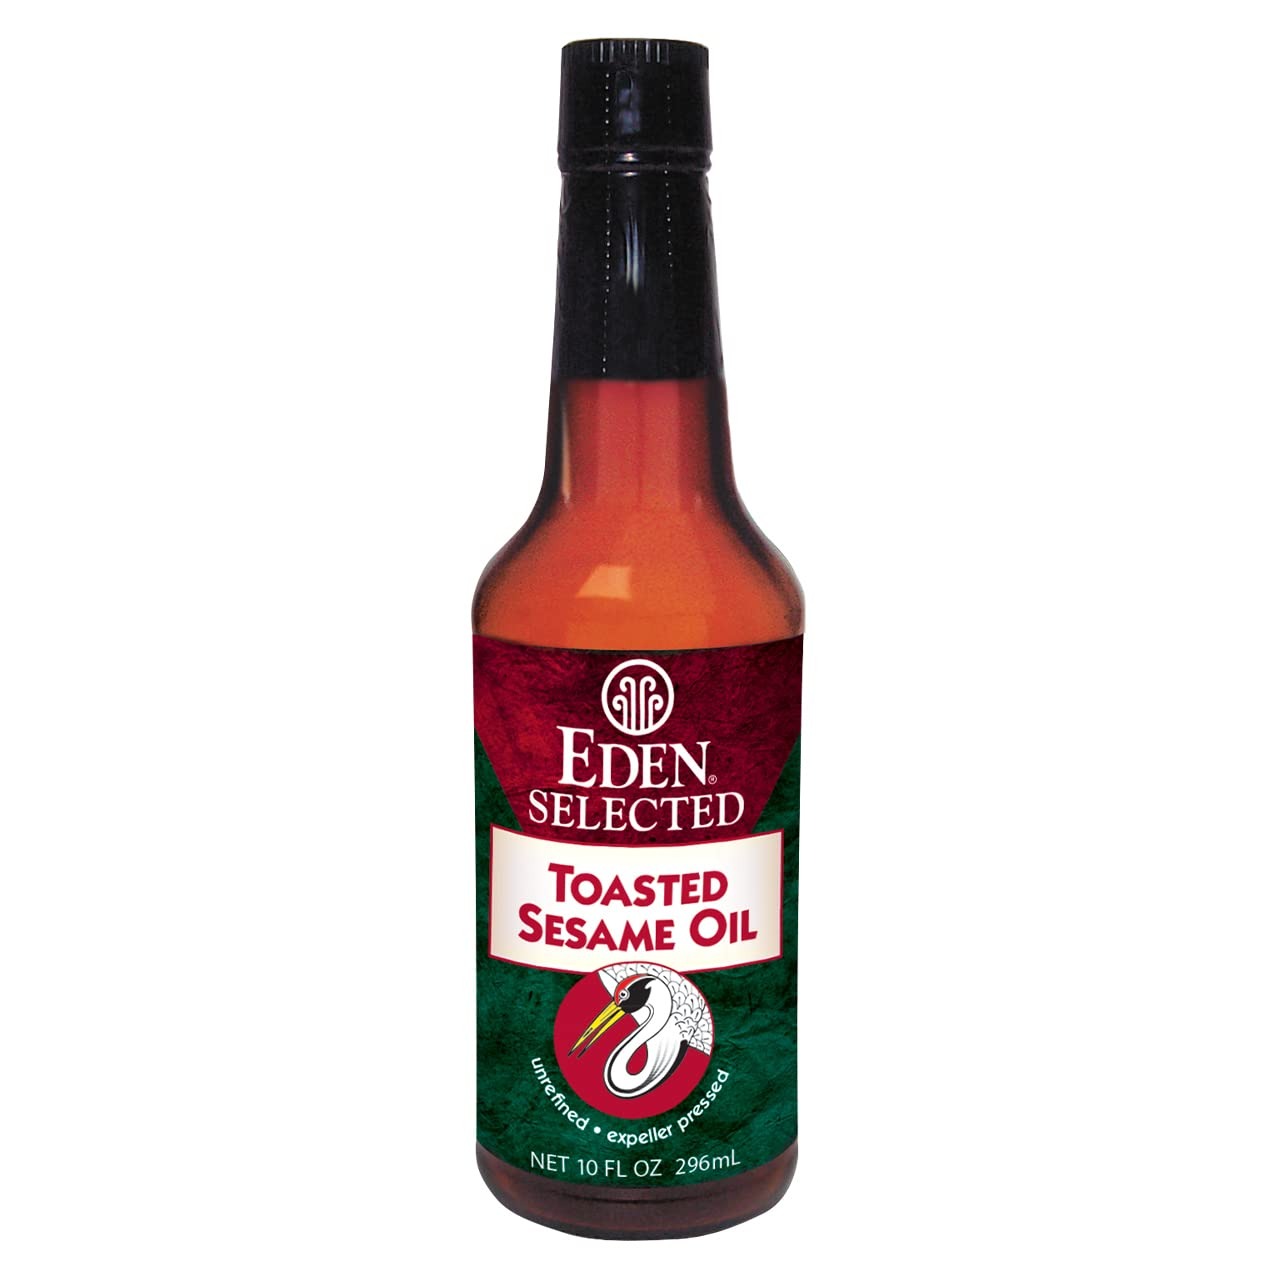
Item Name: Eden Toasted Sesame Oil, Unrefined, Expeller Pressed, Product of Japan, Non-GMO, 10 fl oz
Bullet Point 1: Made from whole roasted tan sesame seed, unrefined and expeller pressed.
Bullet Point 2: Ideal for seasoning steamed vegetables, and preparing stir-fries, sauces, marinades, dressings, and vinaigrettes.
Bullet Point 3: Sesamol and sesamin, antioxidants in sesame, are natural preservatives making it a very shelf-stable unrefined oil.
Bullet Point 4: Amber glass protected. Functional dispenser cap and refillable.
Value: 10.0
Unit: Fl Oz

Price: 14.79